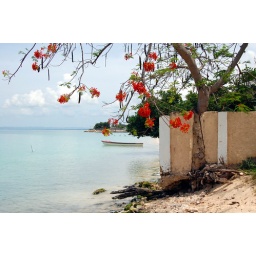
tree in the wall